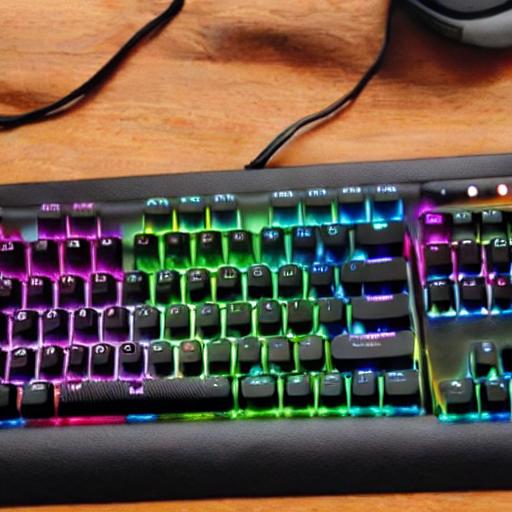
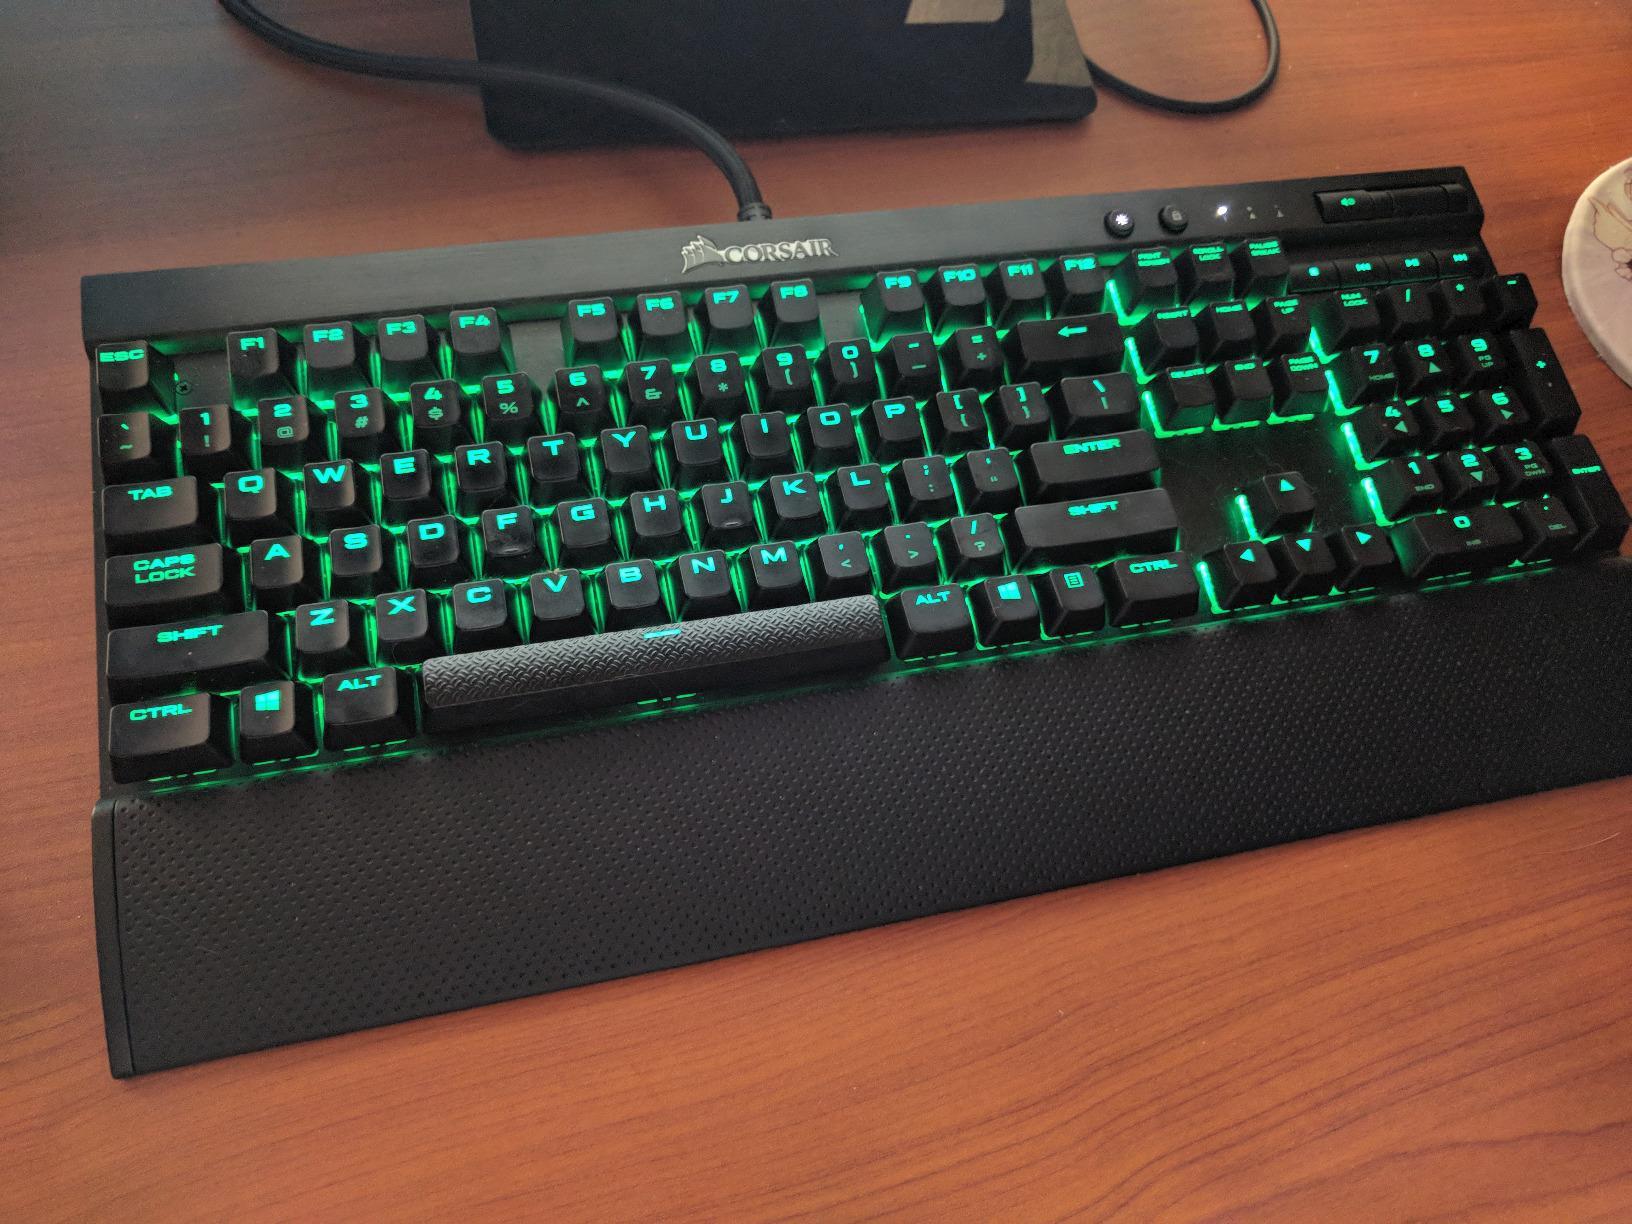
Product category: keyboard
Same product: no